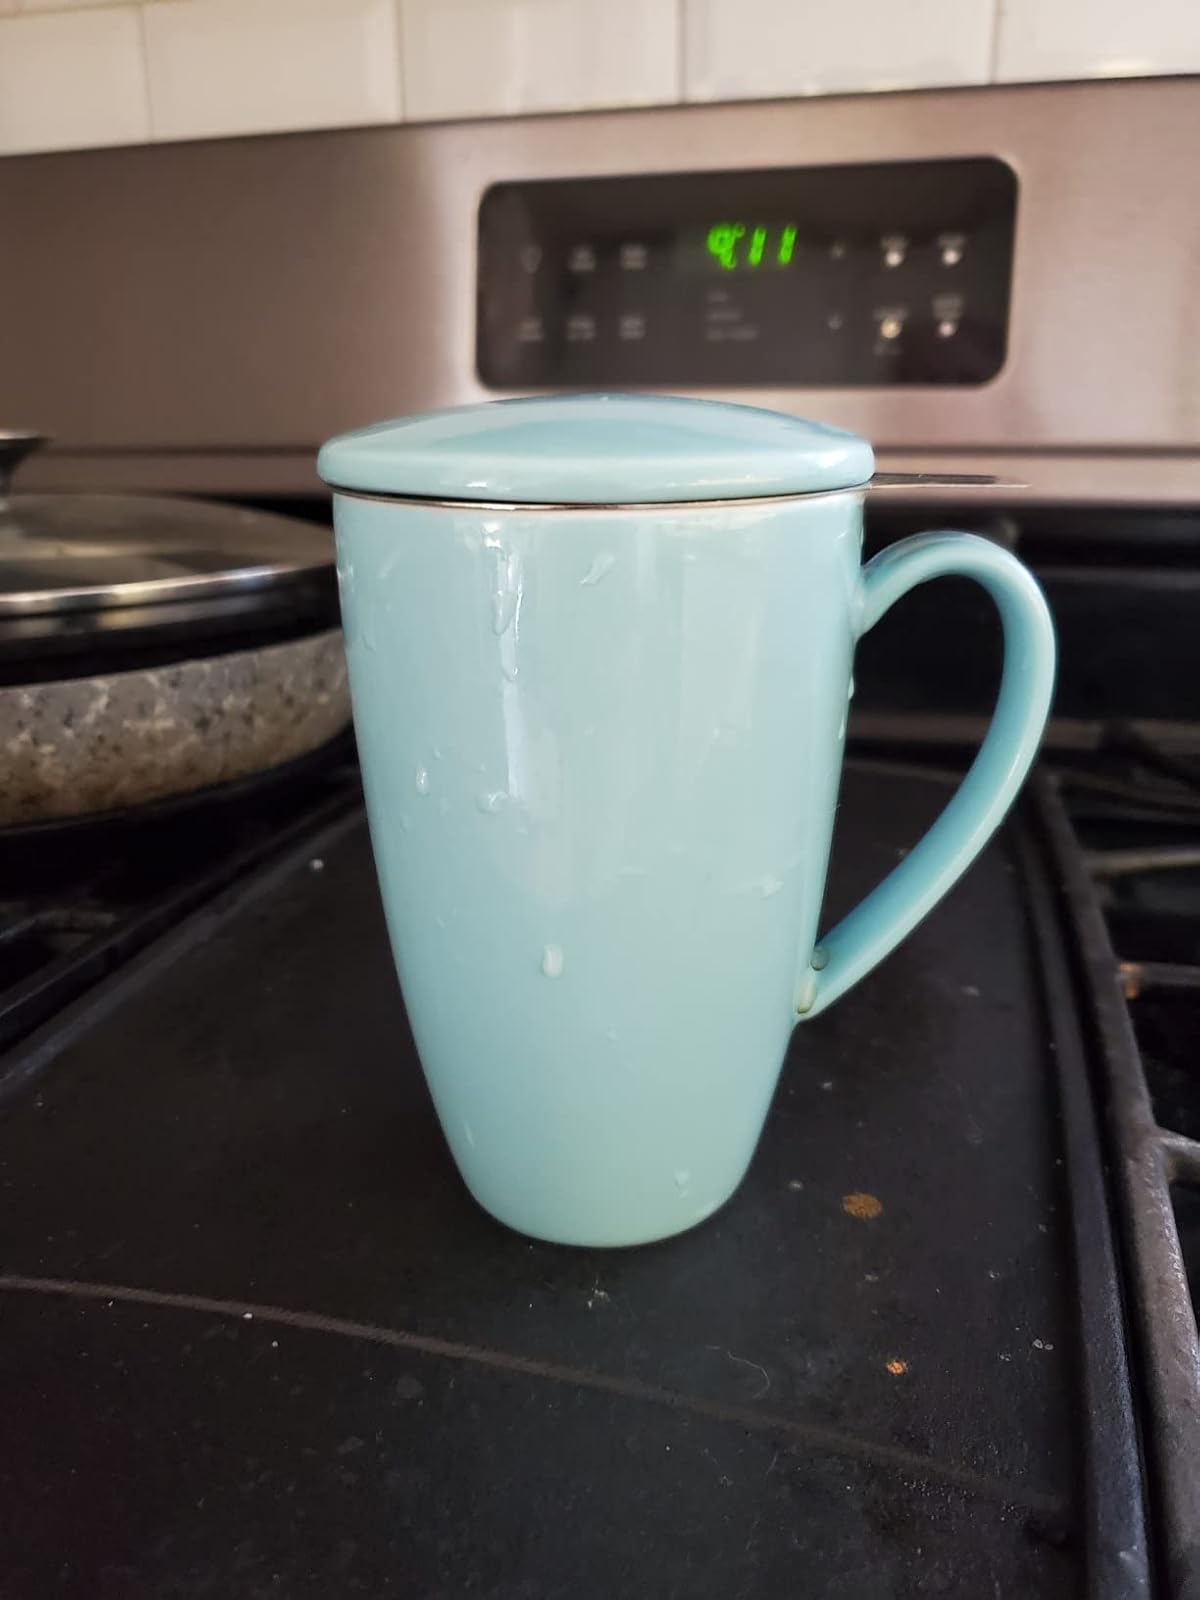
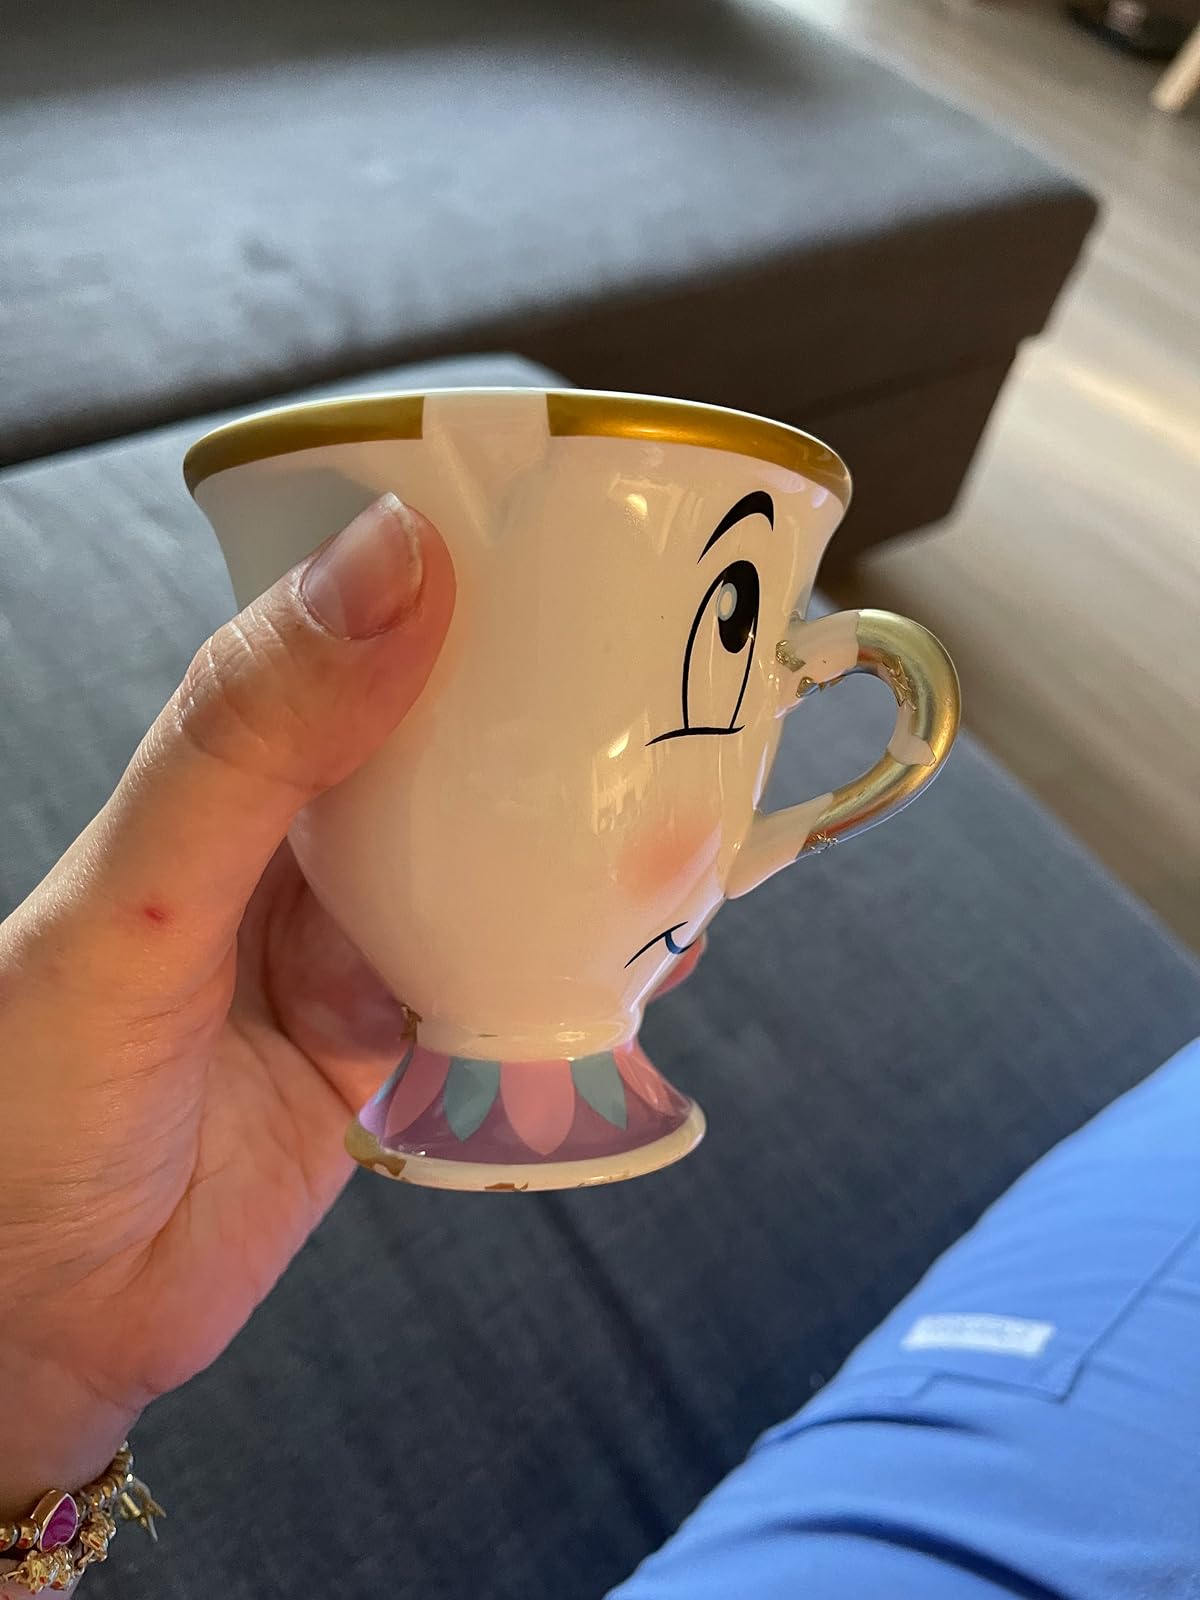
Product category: items_mug
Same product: no